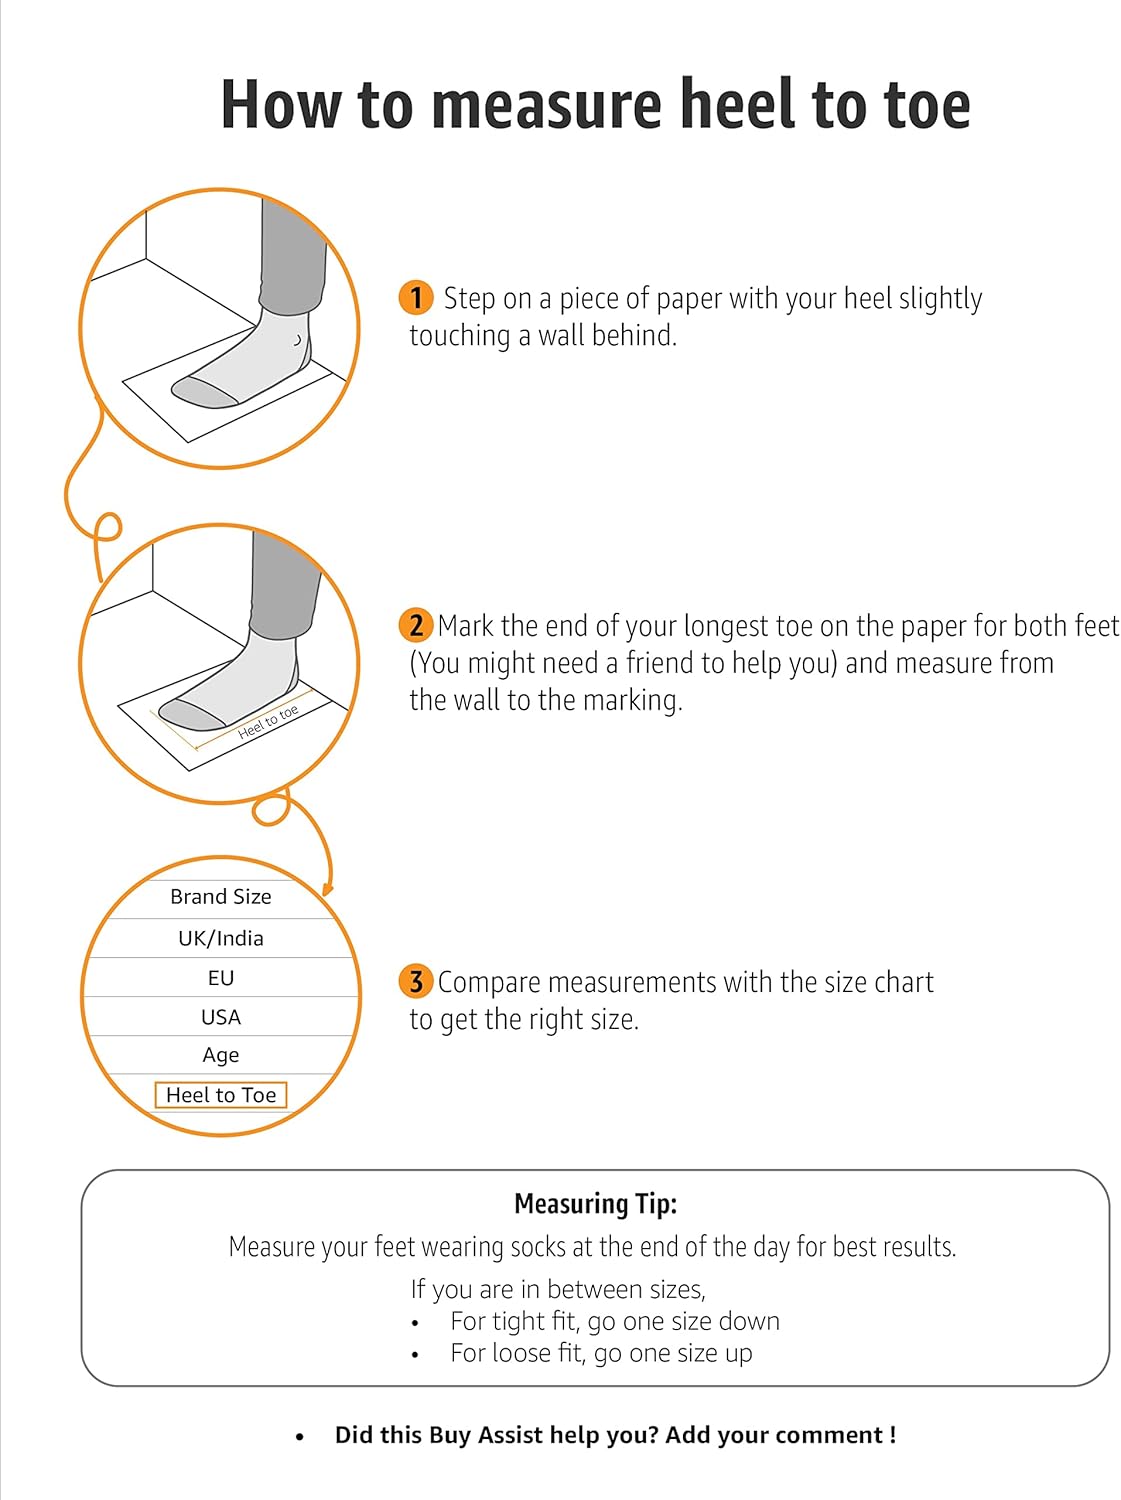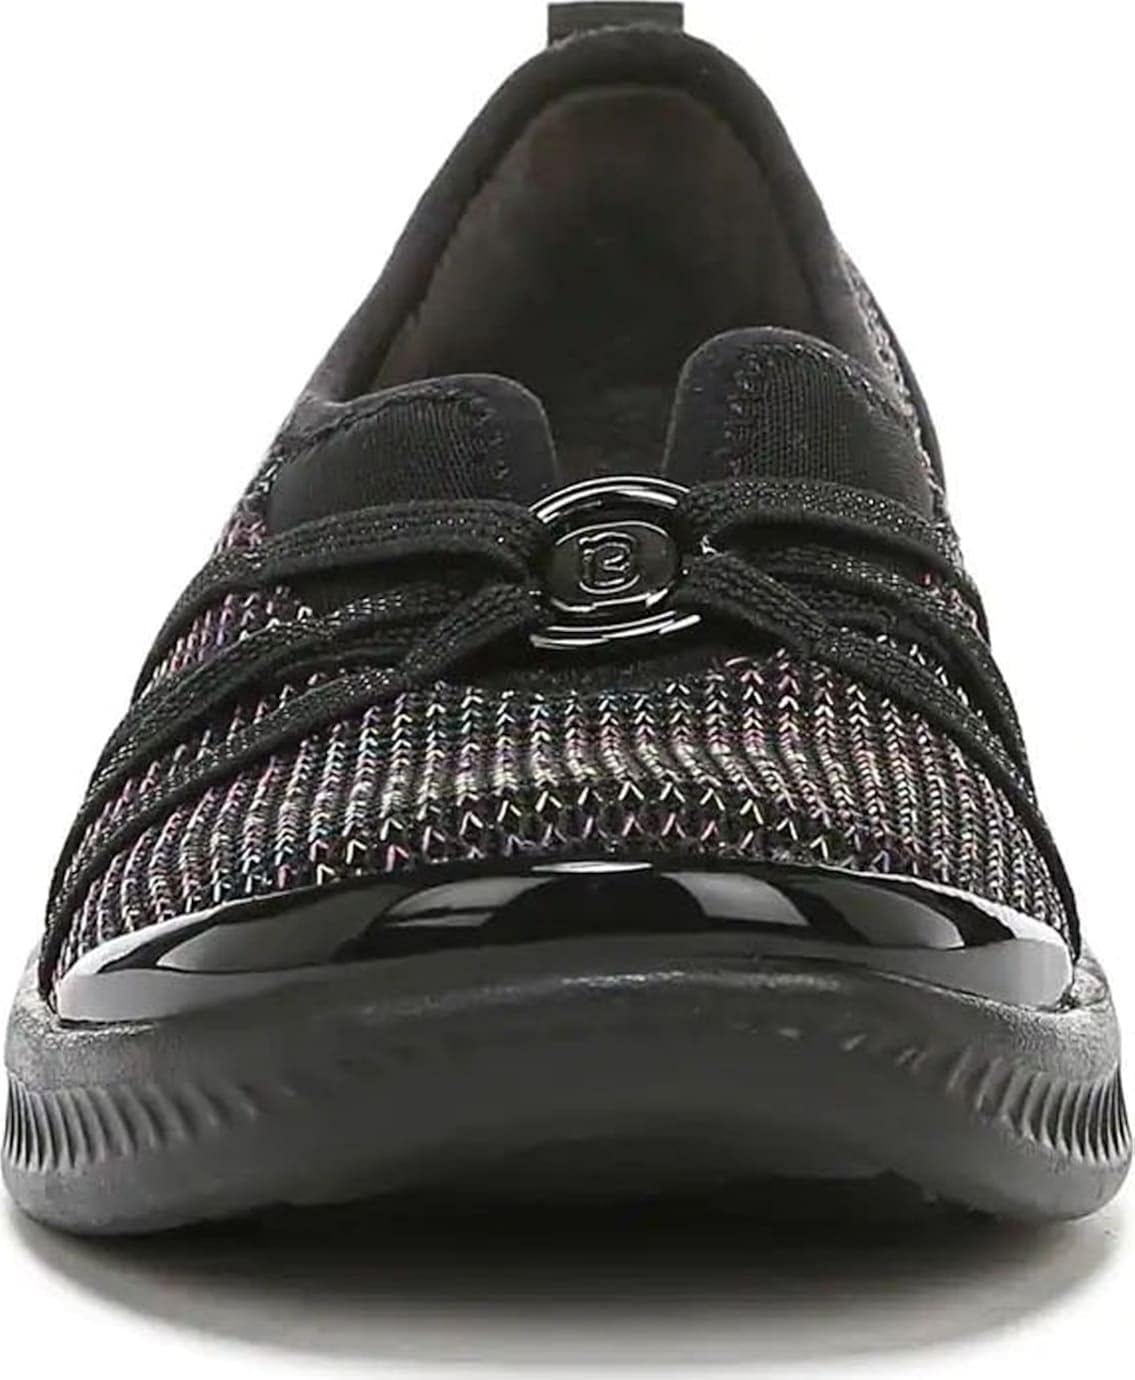
BZees Women's Niche Ballet Flat, Black Rainbow, 9.5
Category: AMAZON FASHION
Women's BZees, Niche Slip-On. This easy to wear style features a dynamic stretch fabric upper so your feet won't ever feel cramped or uncomfortable. You won't ever feel weighed down either because the super lightweight EVA outsoles are infused with tiny air bubbles for bouncy comfort. Machine washable, dynamic stretch fabric uppers Free Foam Footbeds cradle your foot in comfort Comfort Cone Gel for added support just where you need it Air infused outsoles will put a spring in your step. Heel Height of 1.00 inches
Features: manmade sole | Machine washable, dynamic stretch fabric uppers | Free Foam Footbeds cradle your foot in comfort | Comfort Cone Gel for added support just where you need it | Air infused outsoles will put a spring in your step